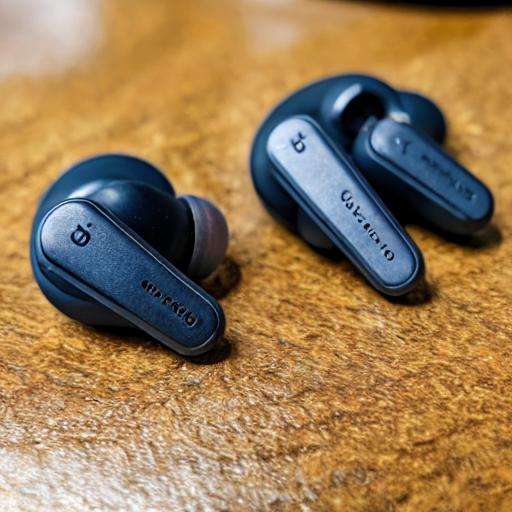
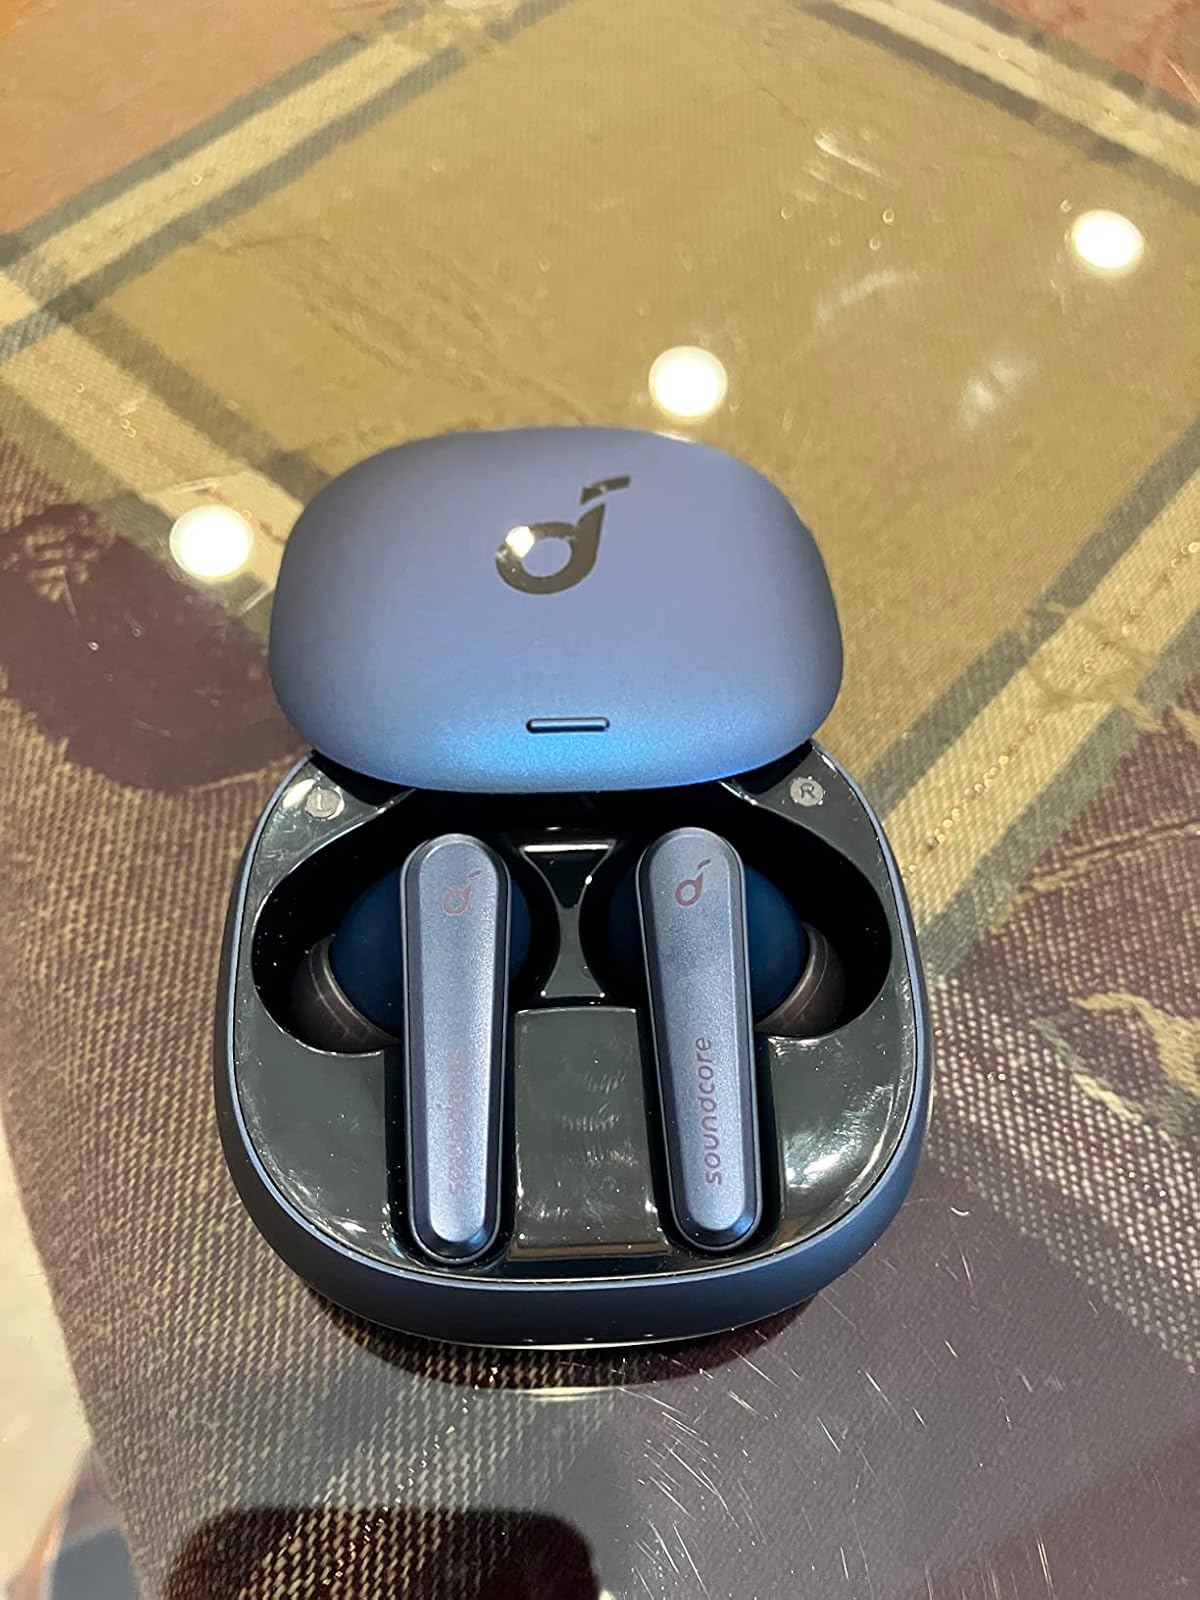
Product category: earbuds
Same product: no